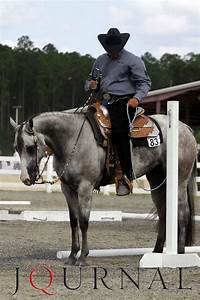
Label: cavallo